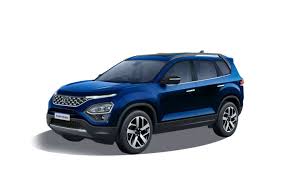
Label: noambulance